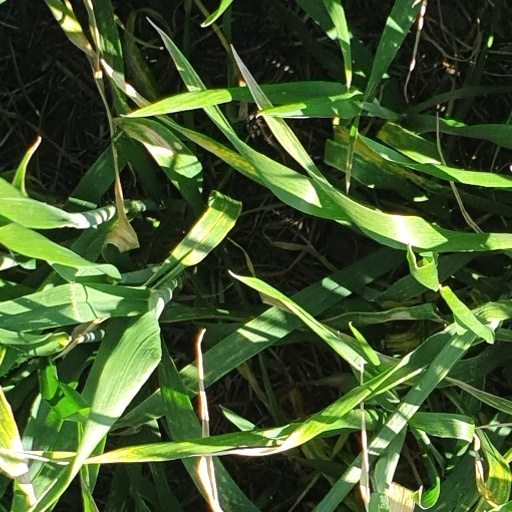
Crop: wheat